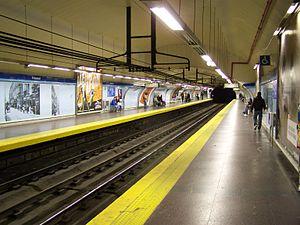
Intérieur de la station Tribunal à Madrid.